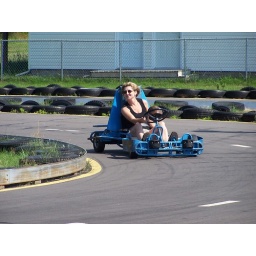
Kim - on the lookout for cute furry creatures potentially crossing the track in front of her.